Prahran Market

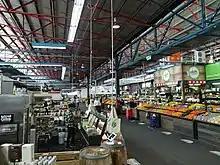
The main market area

The original Prahran (pronounced /pɛ'ræn/) Market had its origins in 1864 when the Prahran Council purchased land near the corner of Greville and Grattan Street, which today is replaced by a garden and fountain. The council determined that, due to the population growth during the 1850s, a central market place was required for many small farmers and market gardeners in the area in order to be able to sell their produce. This first Prahran market was in operation, by June 1867.